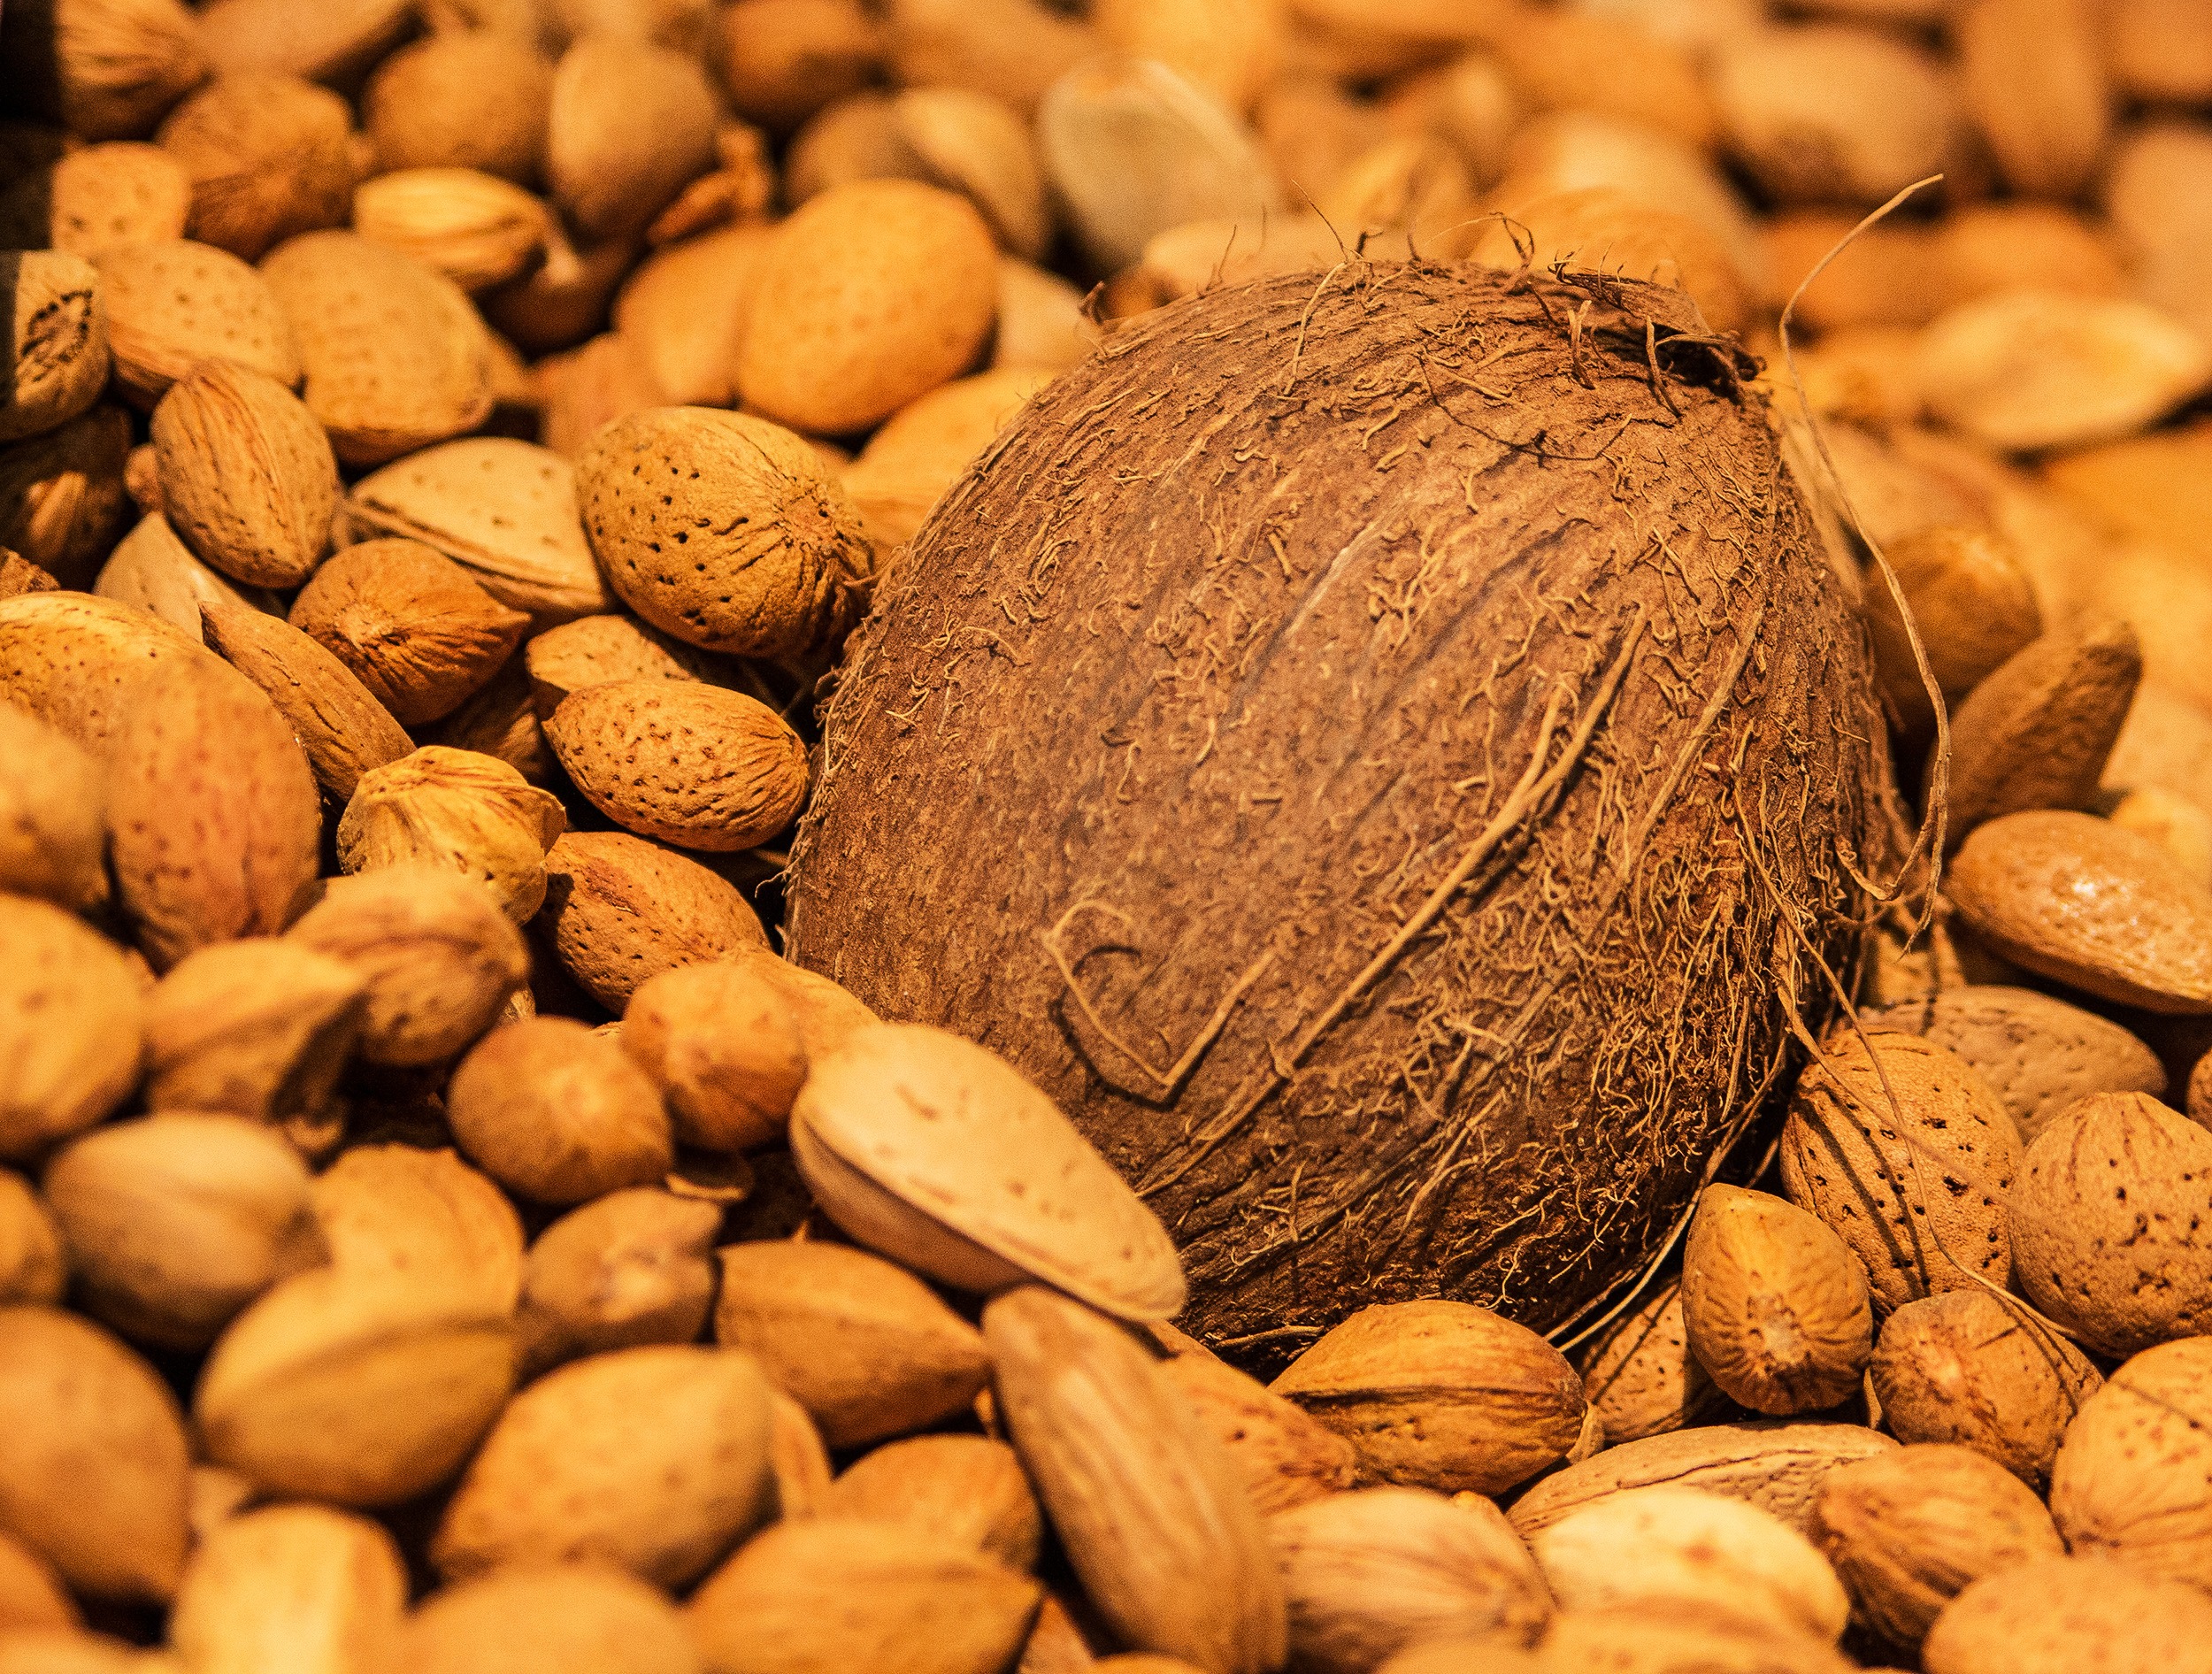
plant, food, produce, brown, nut, healthy, delicious, coconut, hazelnut, flowering plant, cocoa bean, grass family, land plant, nuts seeds, naik